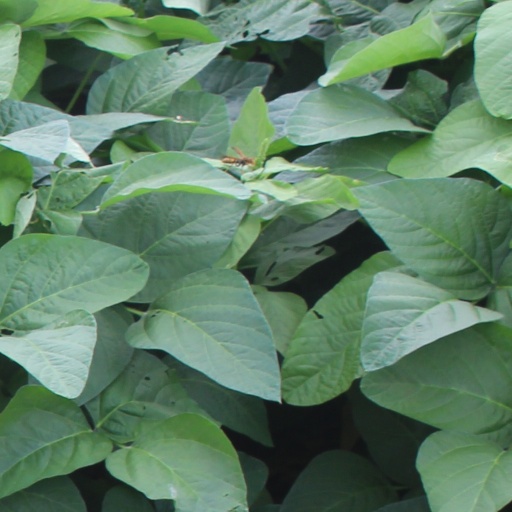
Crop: soybean